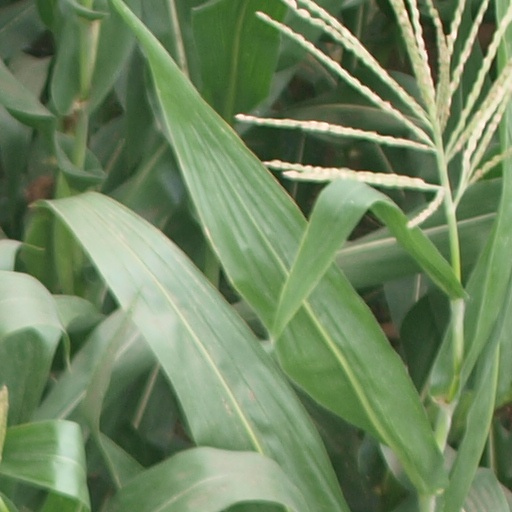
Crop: maize; corn